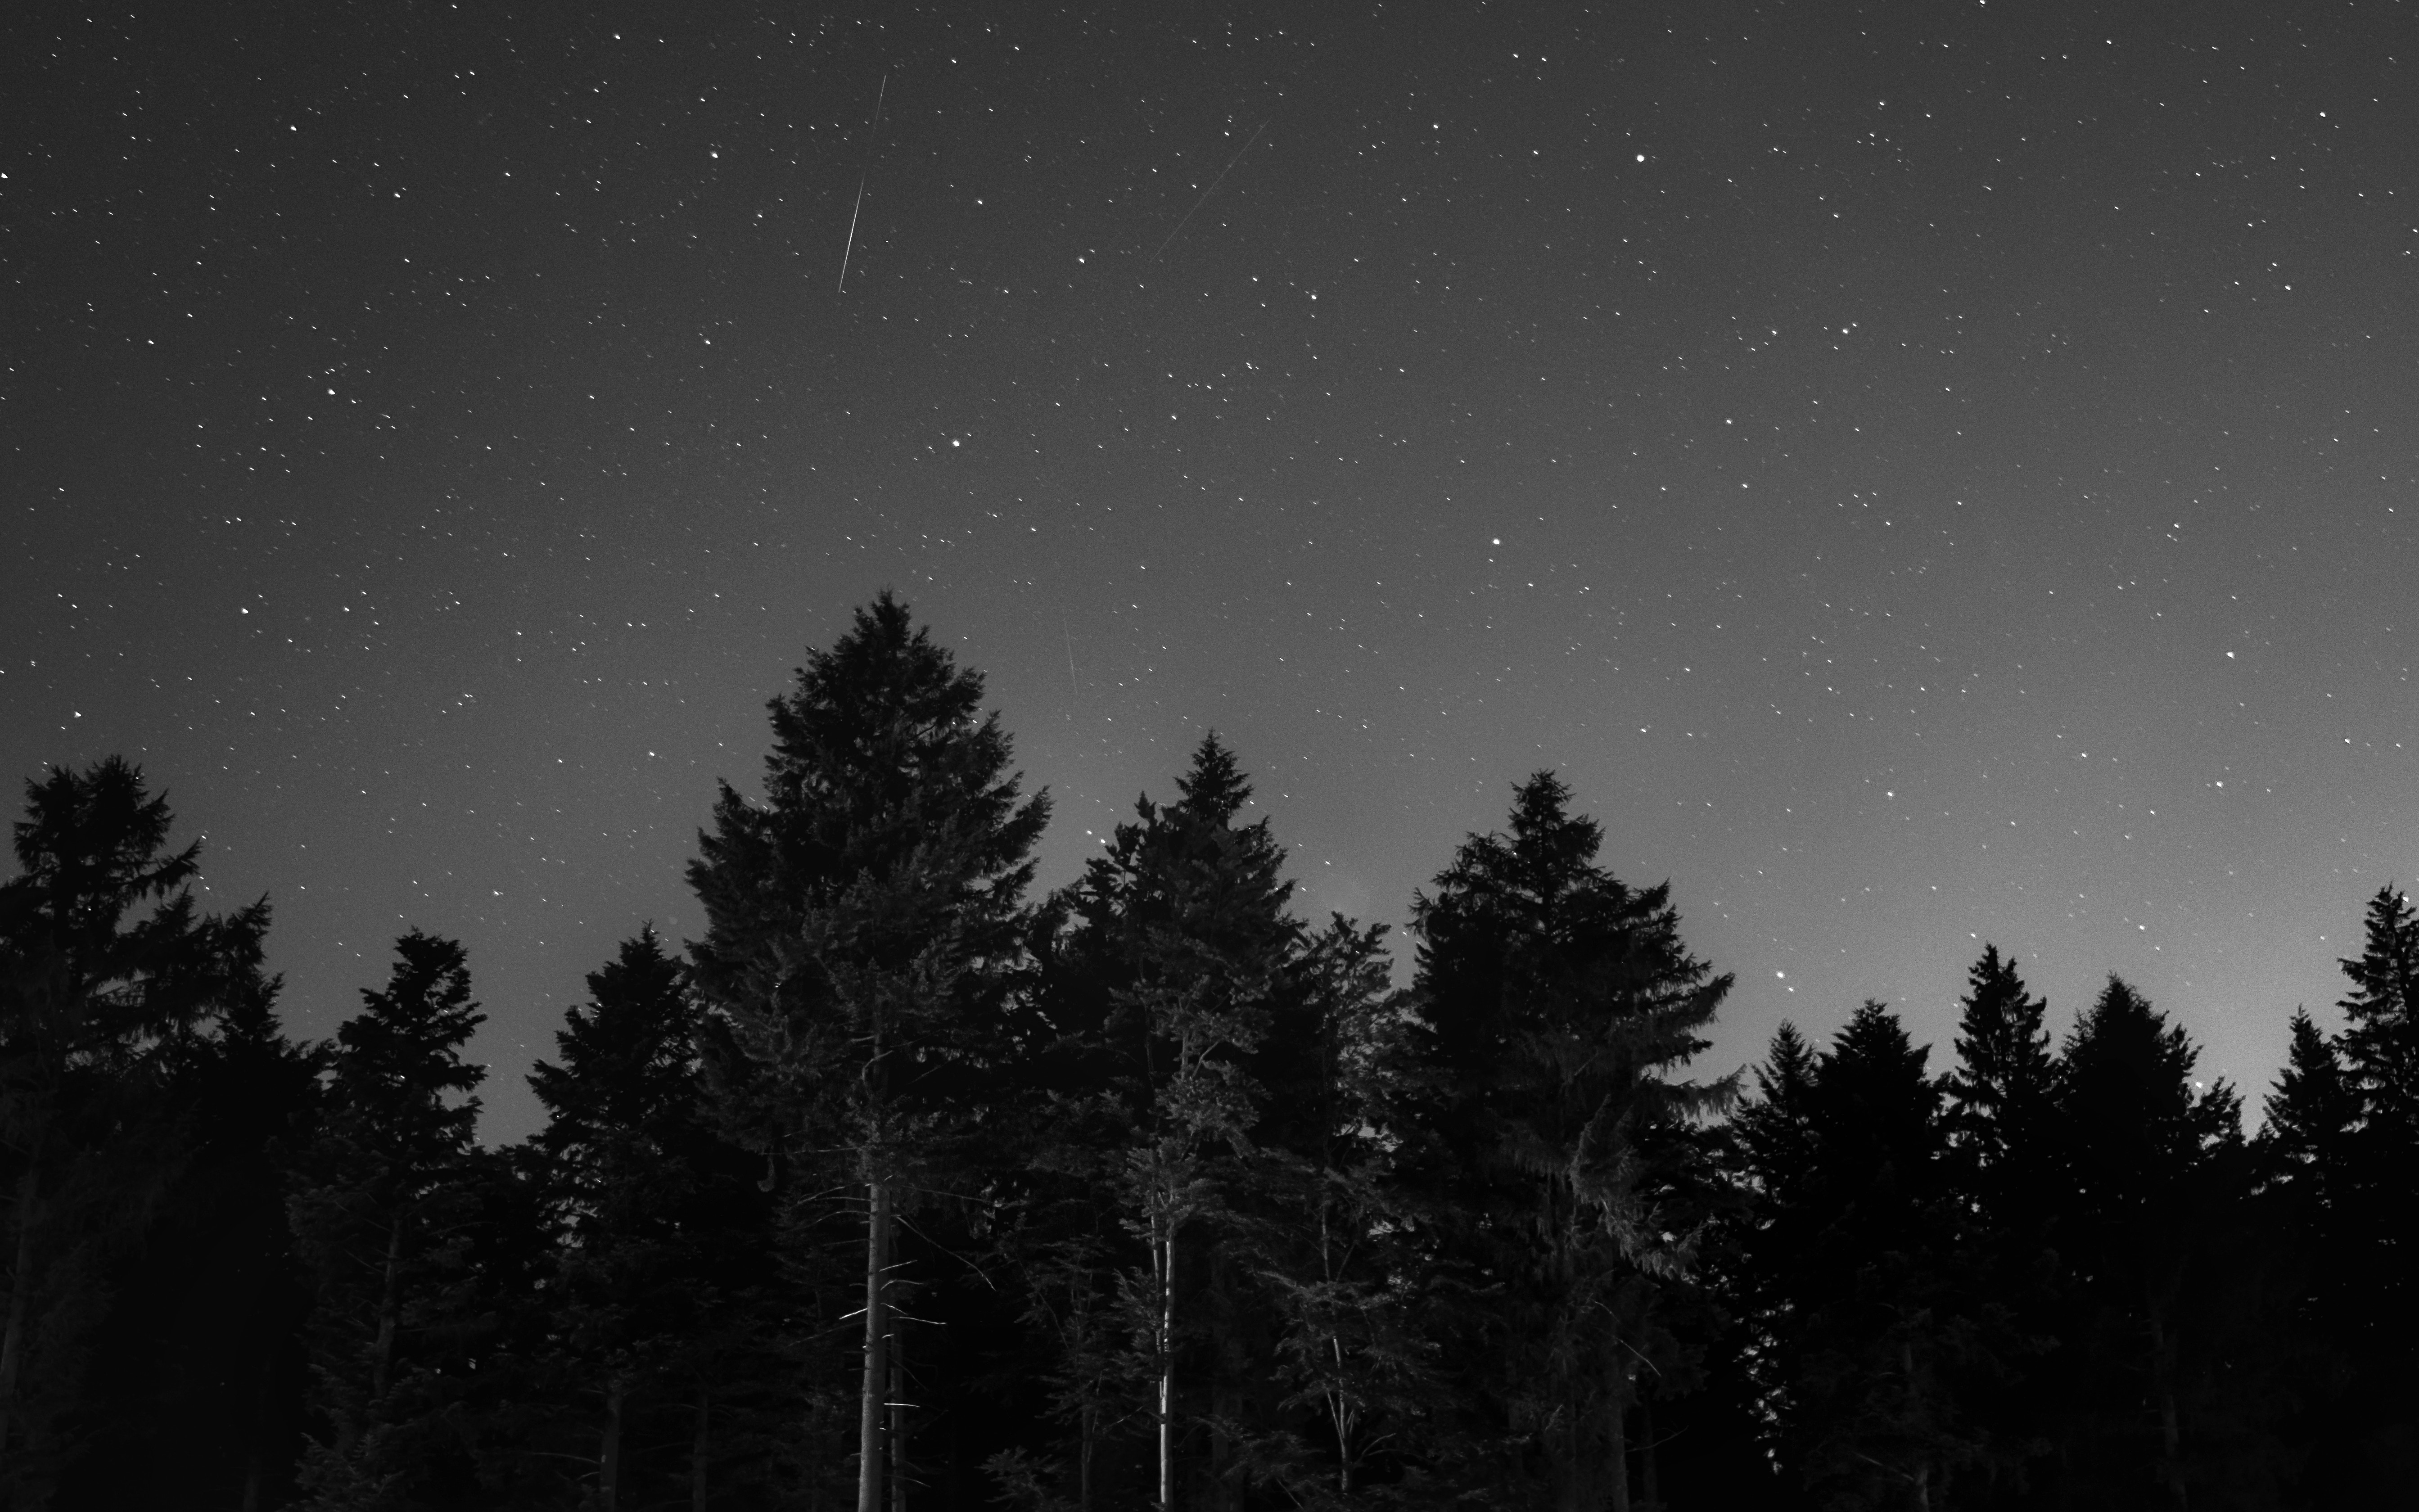
landscape, tree, nature, forest, black and white, sky, night, photography, star, atmosphere, evening, constellation, space, darkness, black, monochrome, science, astronomy, midnight, phenomenon, astronomical object, biome, meteorological phenomenon, monochrome photography, stock photography, atmosphere of earth, woody plant, computer wallpaper